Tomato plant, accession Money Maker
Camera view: horizontal (90 deg, fisheye); turntable rotation: 150 degrees
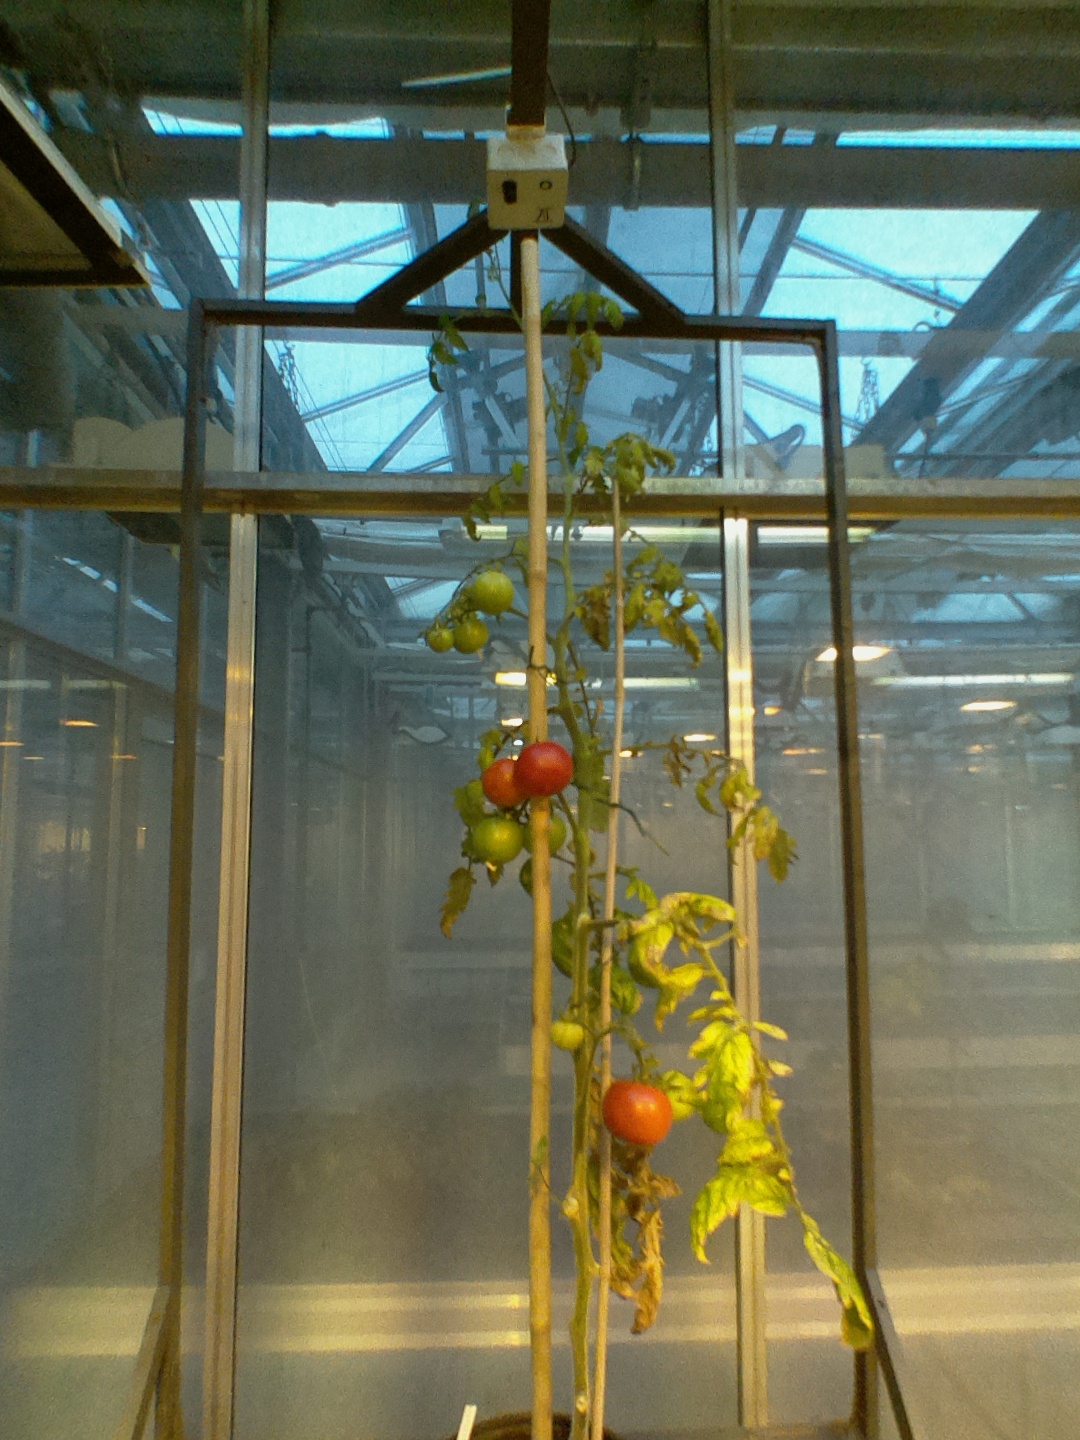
BBCH growth stage 83: 30%-40% of fruits show typical fully ripe color